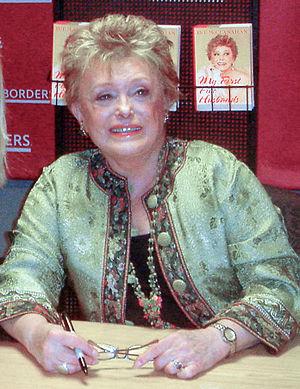
Rue McClanahan est une actrice et productrice américaine, née le 21 février 1934 à Healdton et morte le 3 juin 2010 à New York.